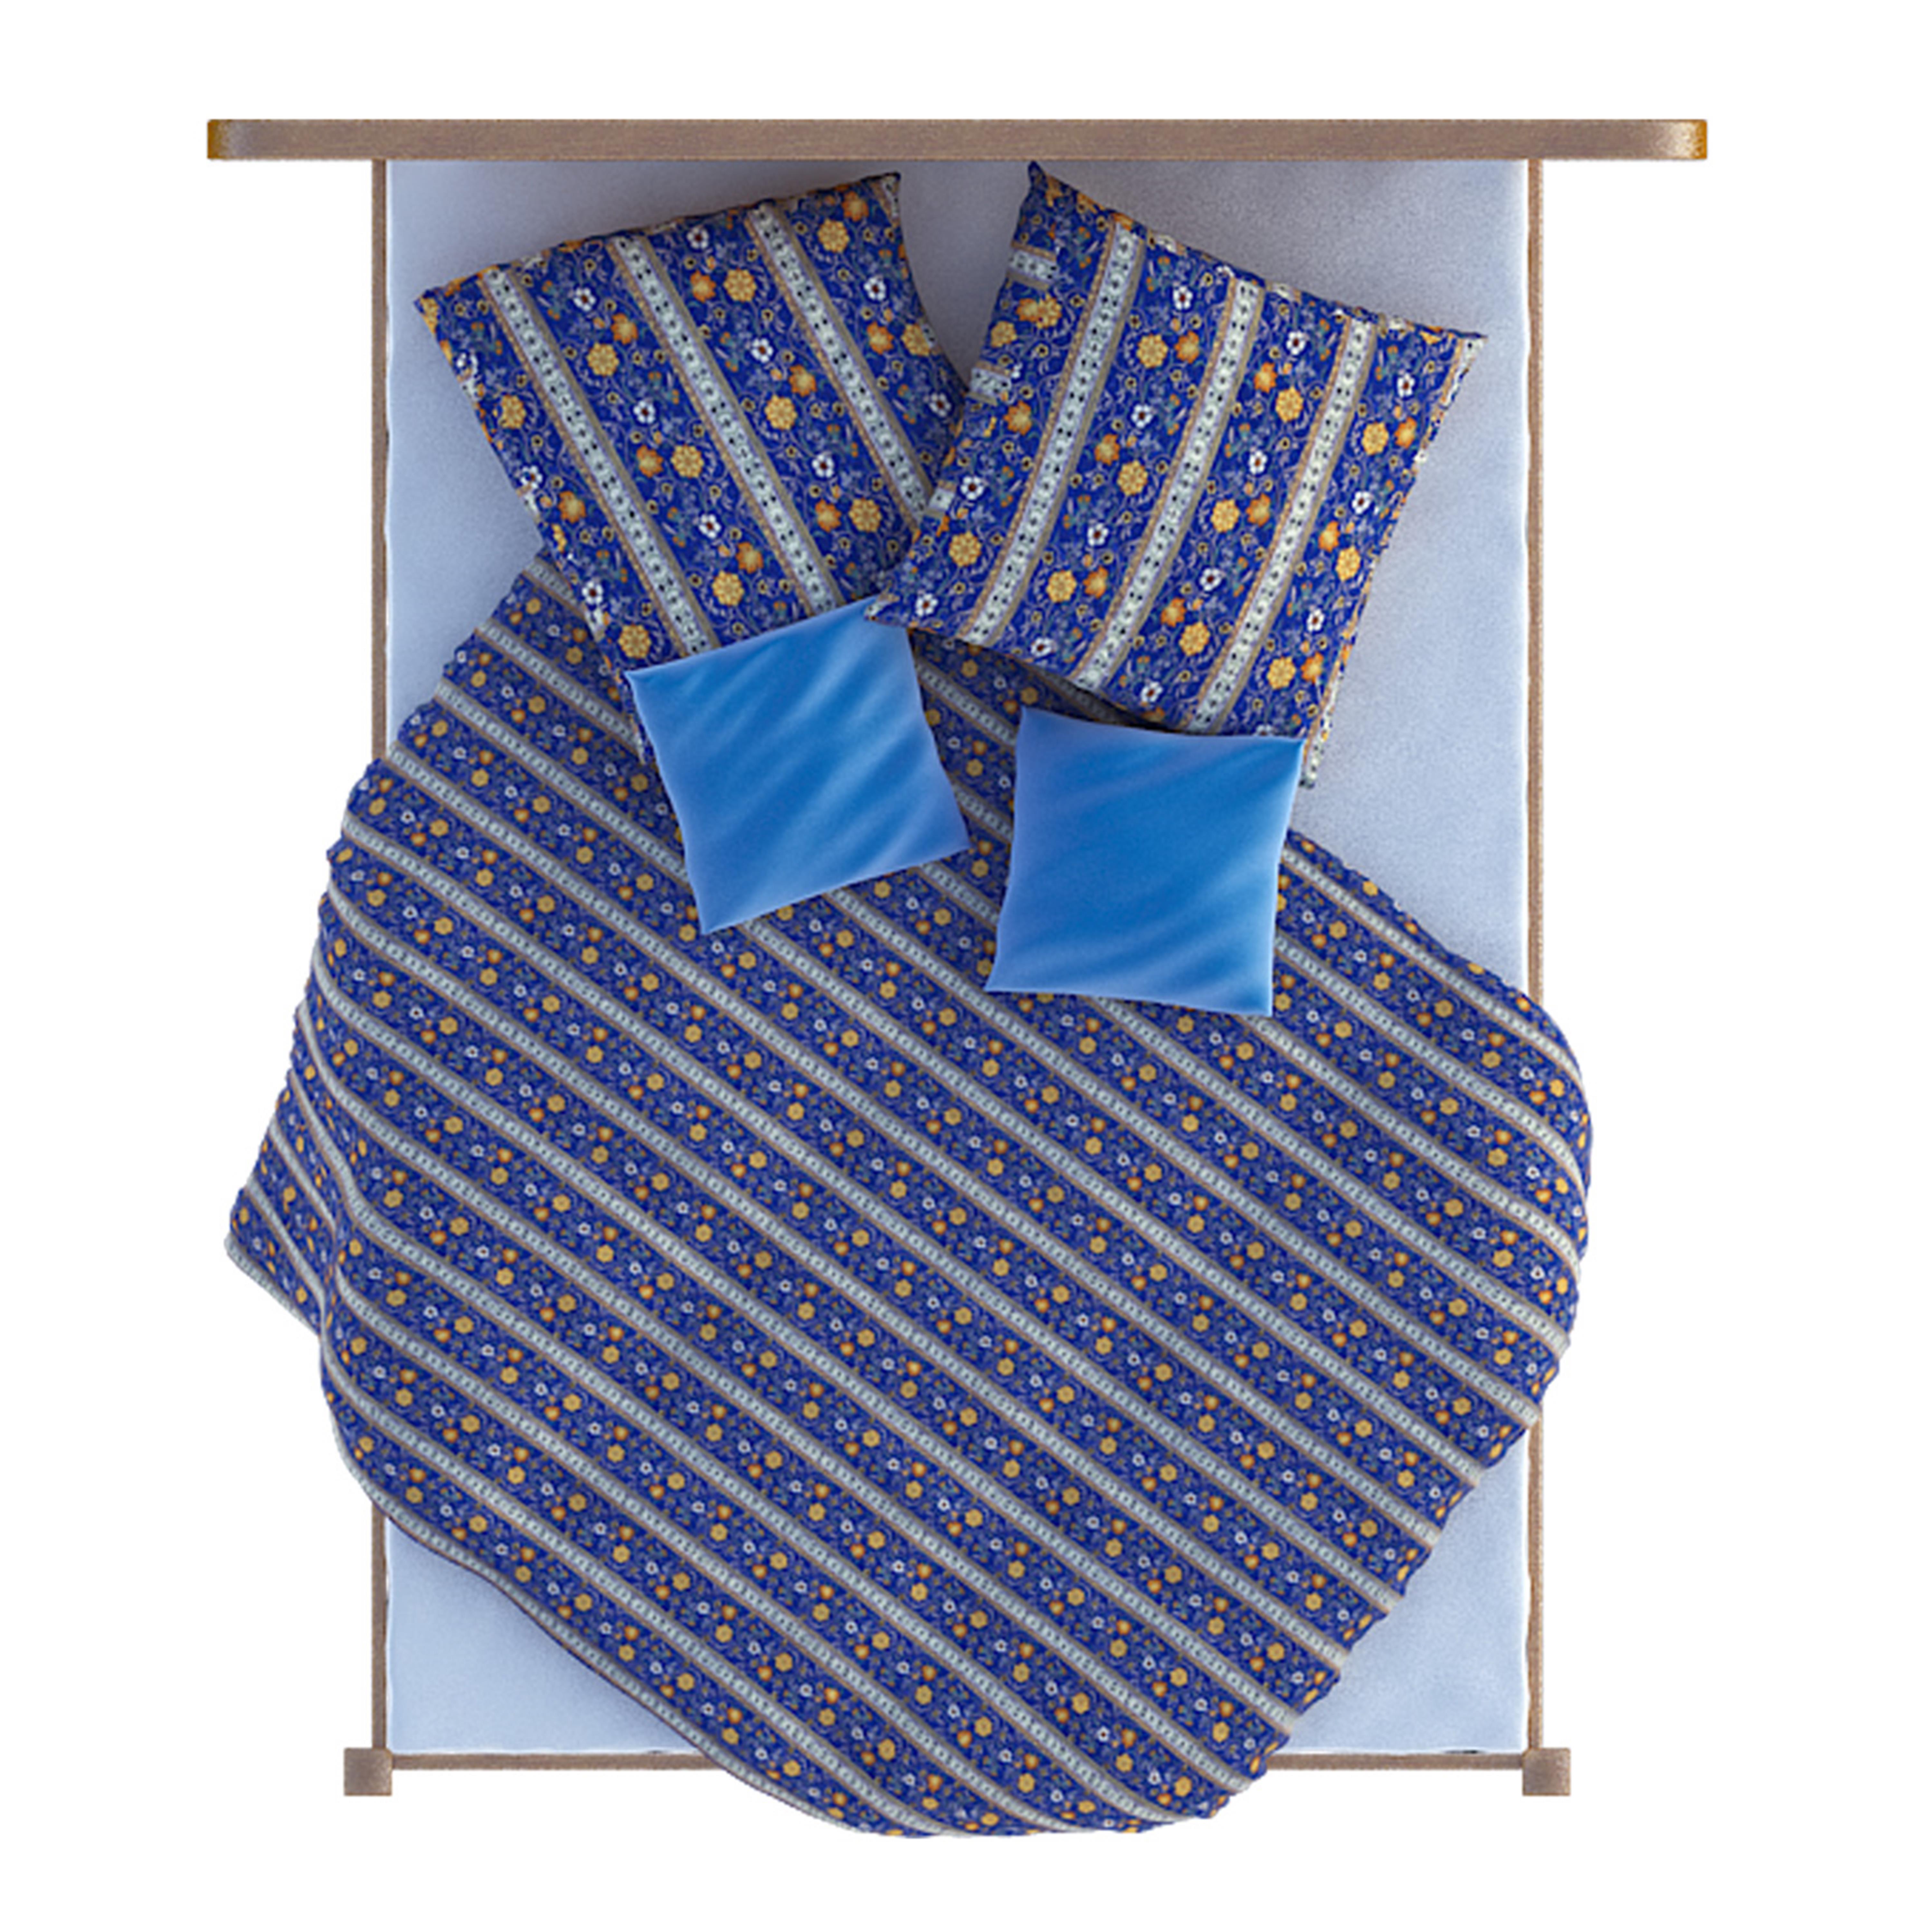
bed, bedroom, fixture, design, top, wallpaper, image, transparent, product